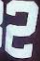
Number: 2